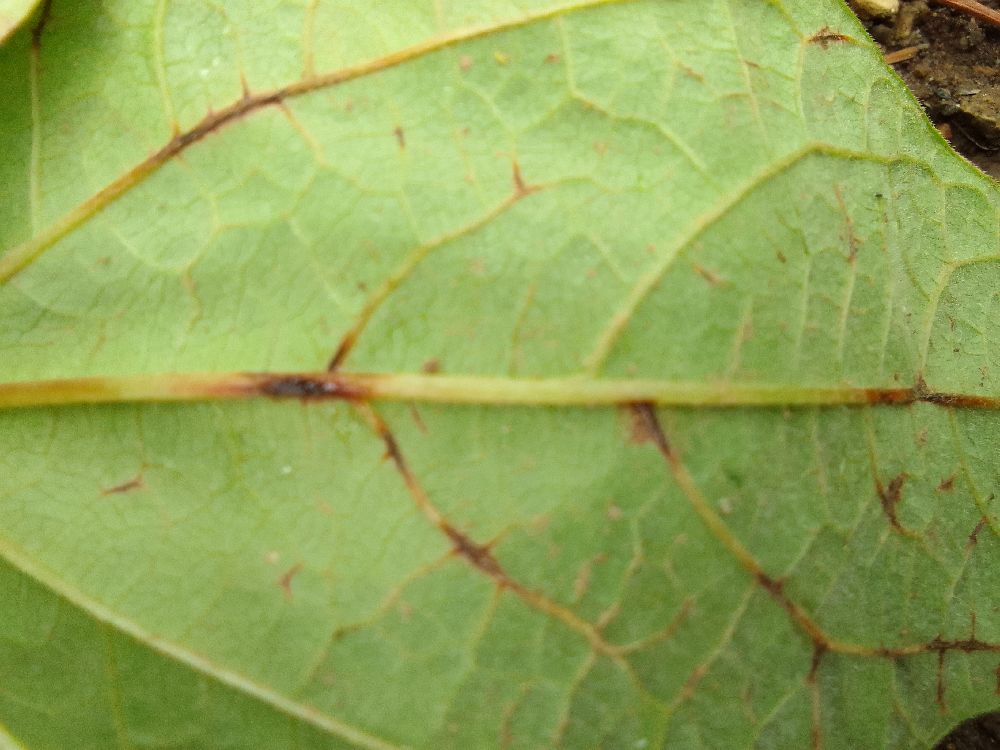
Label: anthracnose